Michael Lohan

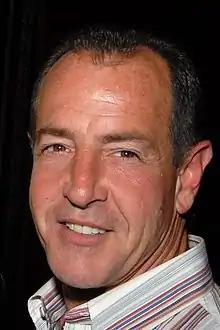
Lohan at the wrap party for the pilot of"Wanna Be Me" in 2008

Michael John Lohan (born April 25, 1960) is an American television personality, best known as the father of actress Lindsay Lohan.